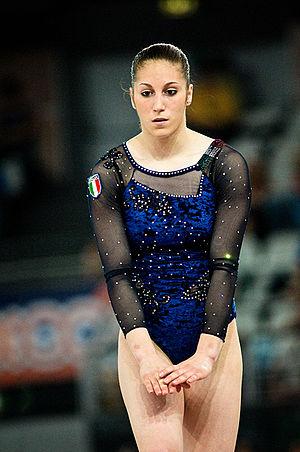
Carlotta Giovannini, née le 5 juillet 1990 à Castel San Pietro Terme, est une gymnaste artistique italienne.